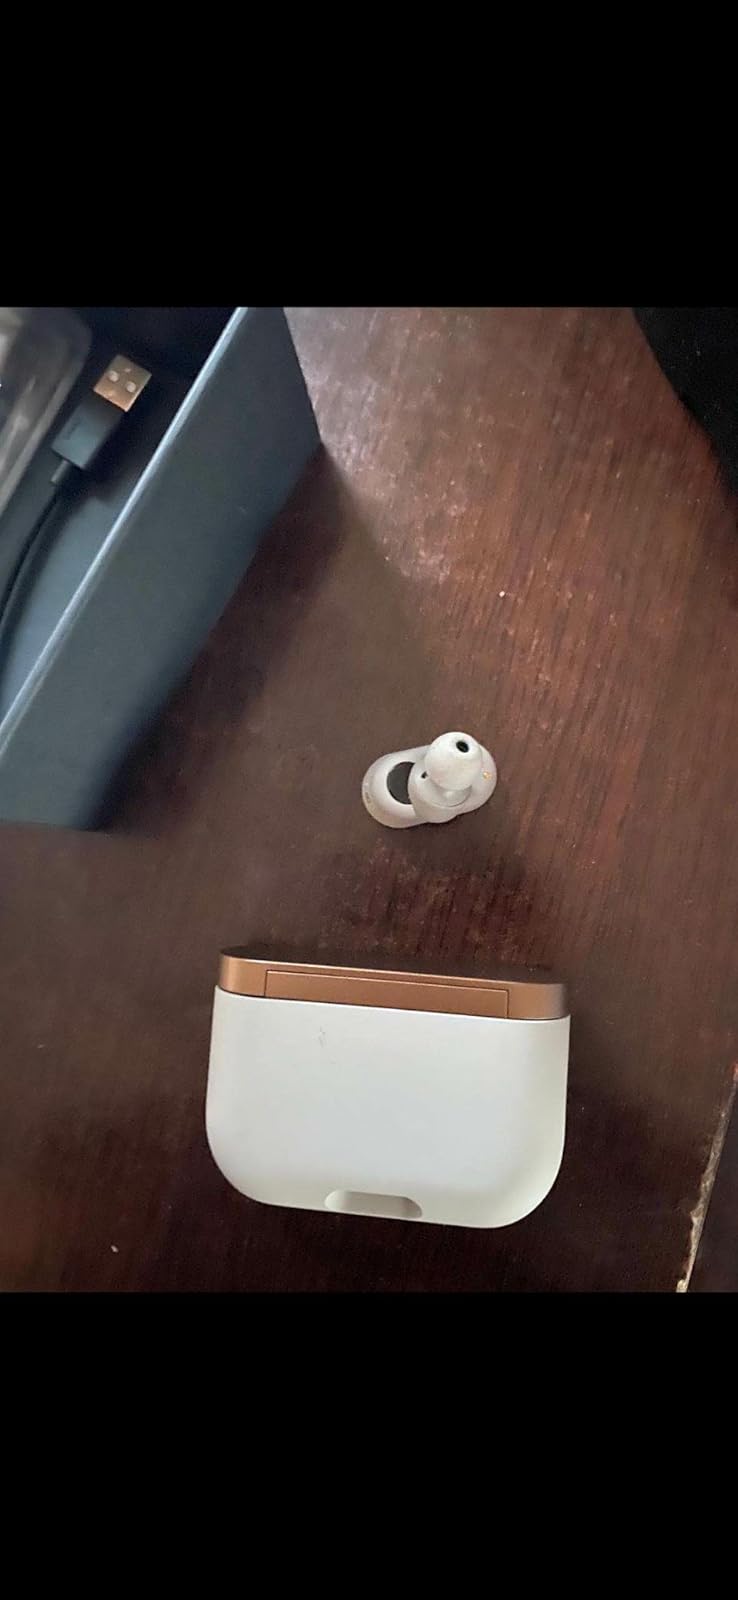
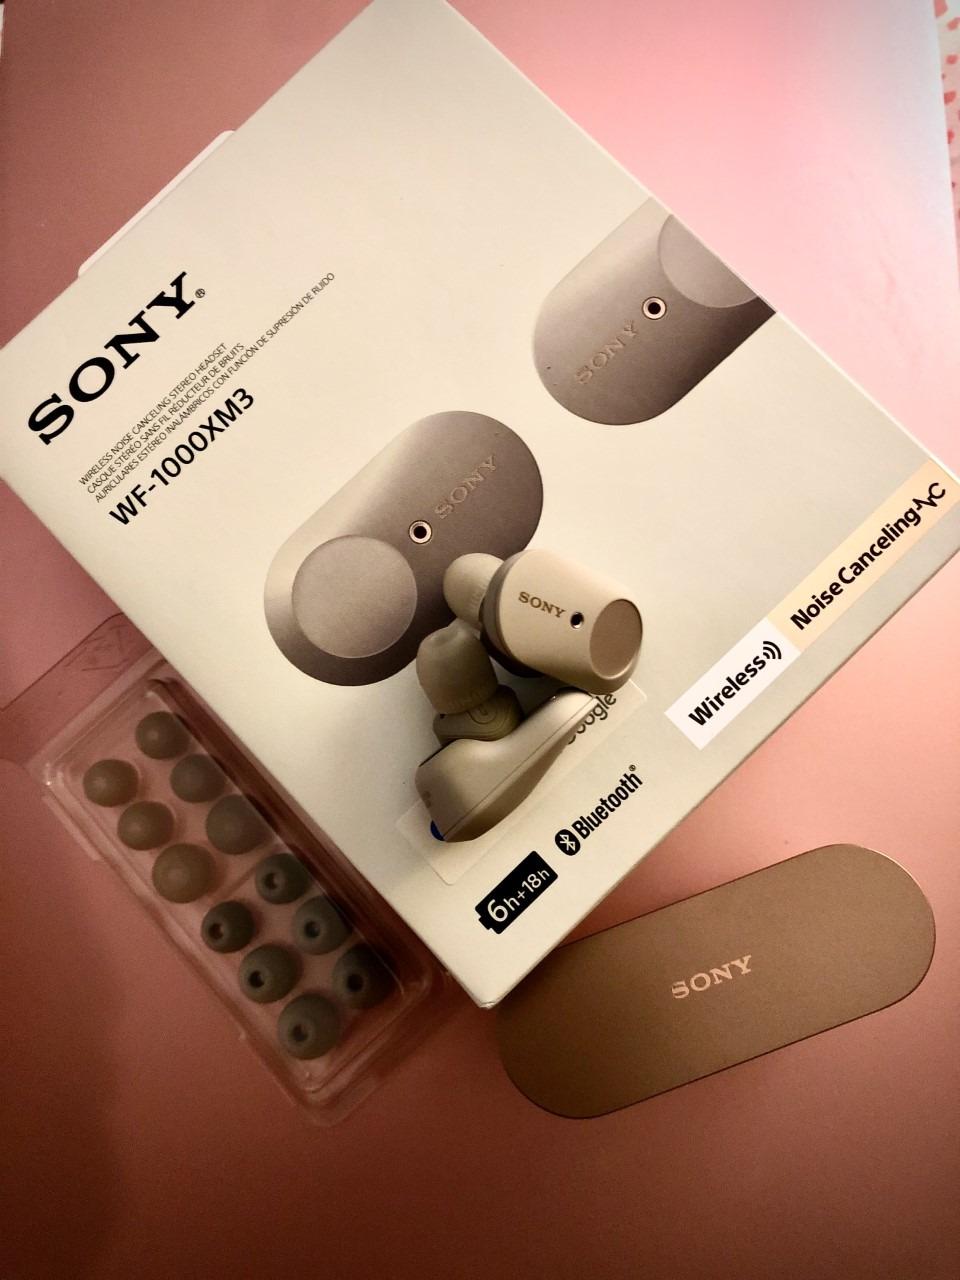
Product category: earbuds
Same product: yes